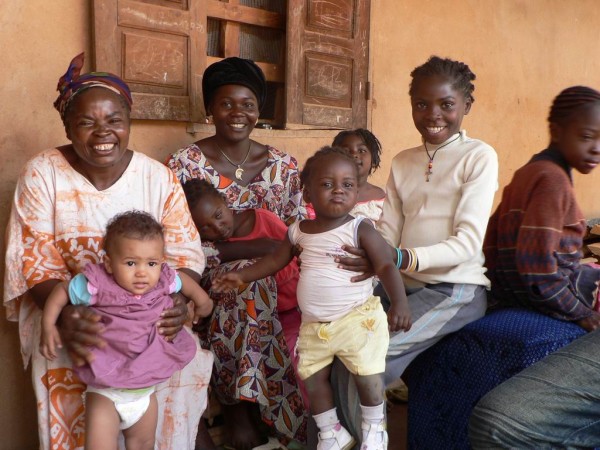
Maasàllaa, ndéggatalu ñaar-fukkeelu bi ak juróom-ñaar, ma gis ci ñaari jigéen yu mag yu toog. Ku jigéen ku mag ki may njëkk jot moom moo musóoroo musóoru gu Bare kulëer gi. Am na soon, am na wet, am na bula, am na ruus. Keneen ki mi ngi musóoroo musóoru gu ñuul, takk ay jaaro, takk ab séen ci baat bi. Am na ay xale yu nekk ci séen wet.